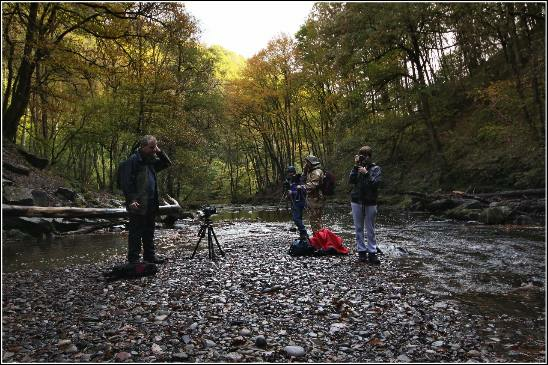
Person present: Yes